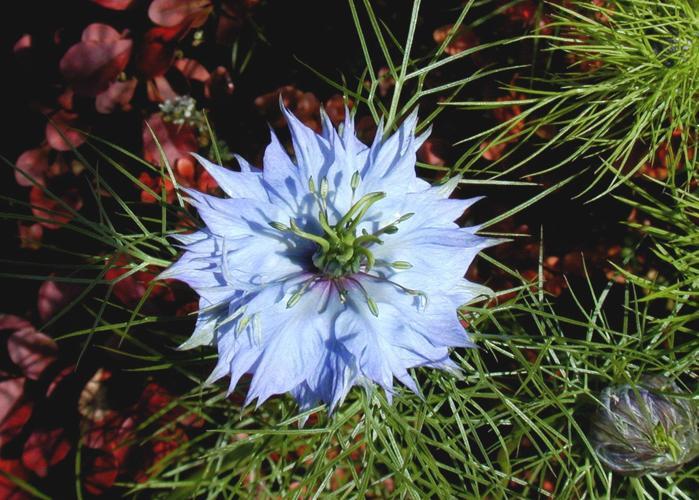
Label: love in the mist